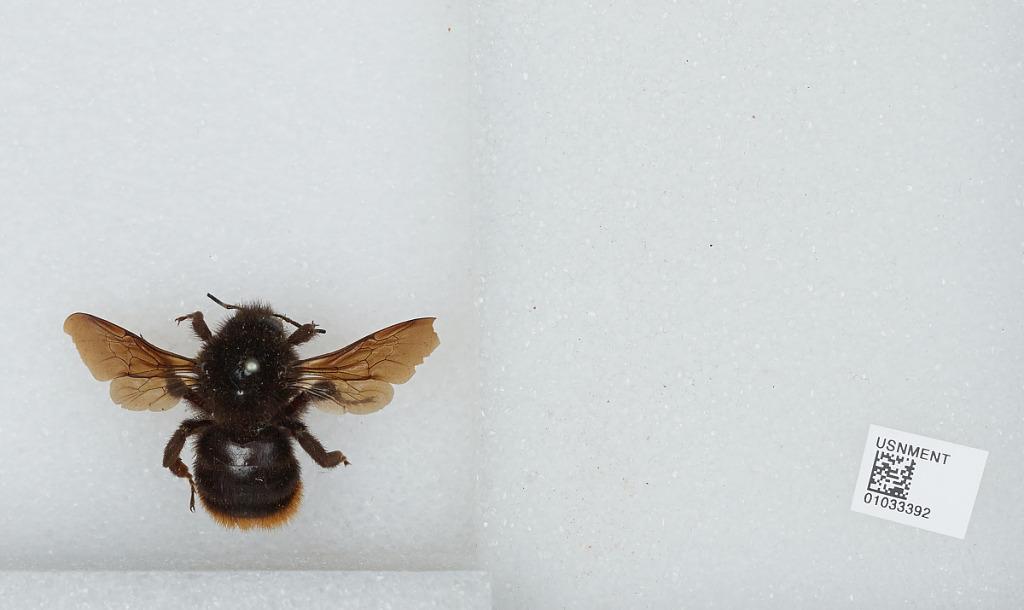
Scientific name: Bombus (Psithyrus) rupestris (Fabricius)